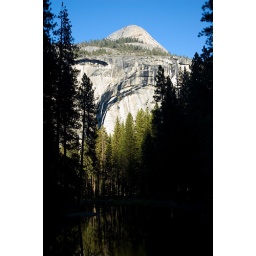
Heavily shady river with a brightly lit mountain behind it in the setting sun at Yosemite National Park.